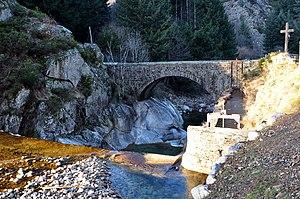
Pont sur la Dorne à Dornas.
Dornas est une commune française, située dans le département de l'Ardèche en région Auvergne-Rhône-Alpes. Cette commune se situe à 10 km du Cheylard à 41 km d'Aubenas et à 46 km de Privas.